Rhoda Mulaudzi

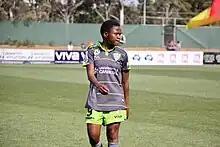

Rhoda Mulaudzi (born 2 December 1989) is a former South African women's soccer player who played as a forward. She is the current assistant coach at Mamelodi Sundowns Ladies and the South Africa women's under-17. She is also a coach for the Mamelodi Sundowns Ladies Academy.